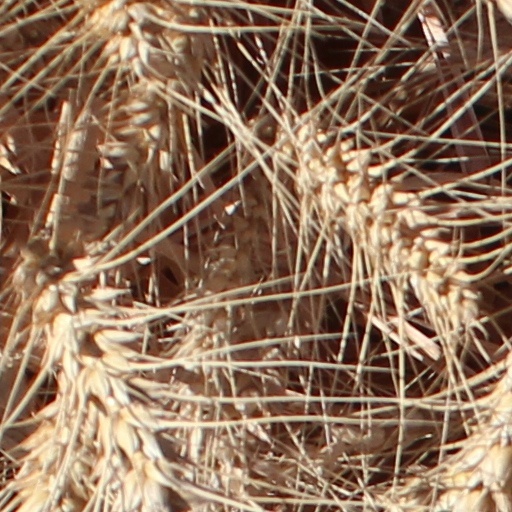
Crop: wheat